Sevran Beaudottes station

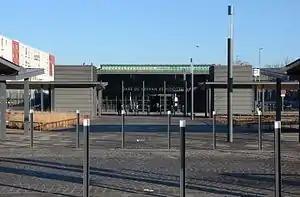
Sevran Beaudottes station entrance

Sevran Beaudottes station is an RER station in Sevran, Seine-Saint-Denis, a northeastern suburb of Paris. It is on RER B between Villepinte and Aulnay-sous-Bois.